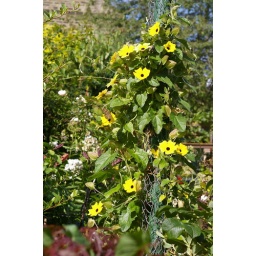
growing in a garden in Wooldale,Holmfirth,West Yorkshire,England,Europe. it is the ID of the yellow flower I am after...